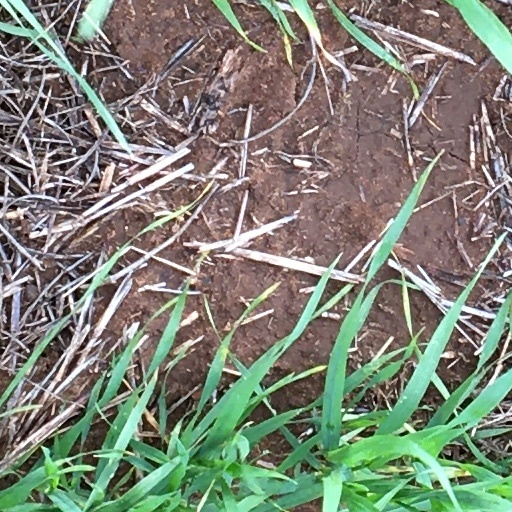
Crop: wheat